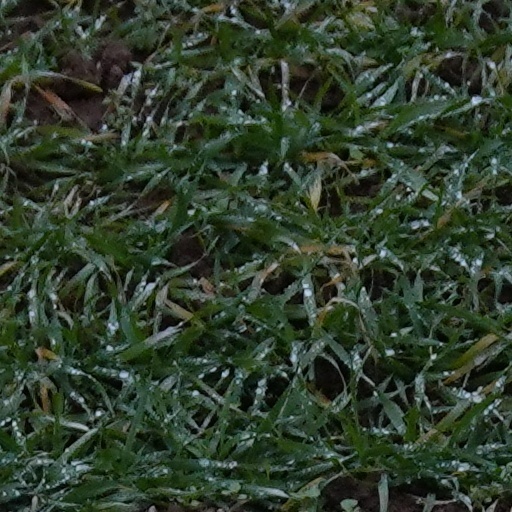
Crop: wheat